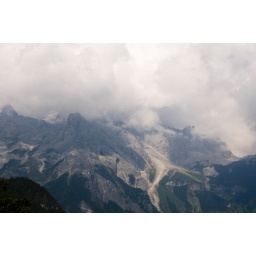
Yulong mountain in the cloud